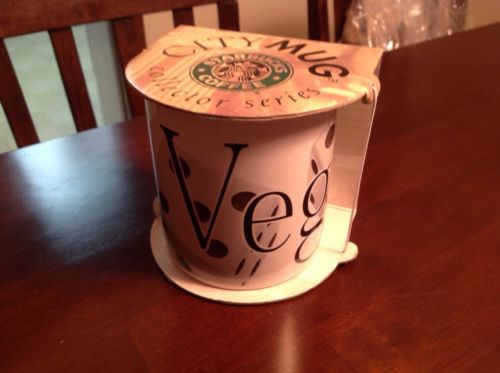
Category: mug